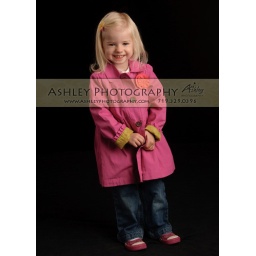
Cute blong girl in pink coat